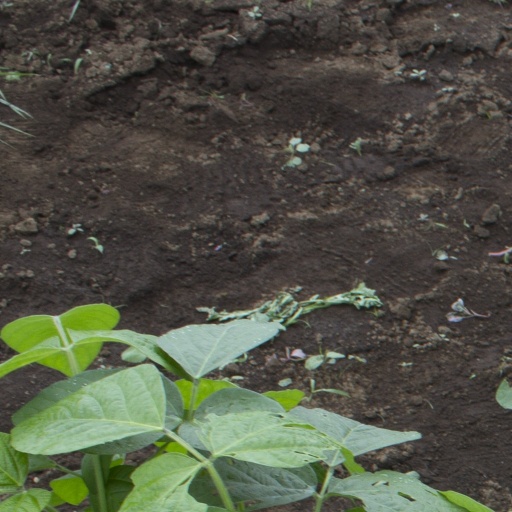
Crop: soybean